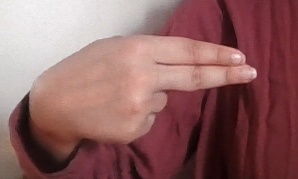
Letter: ain